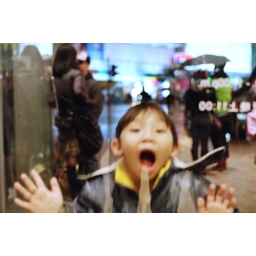
Olympus OM2n. Zuiko 50/1.8. Kodak 400VC. He was playing with the glass door by himself.